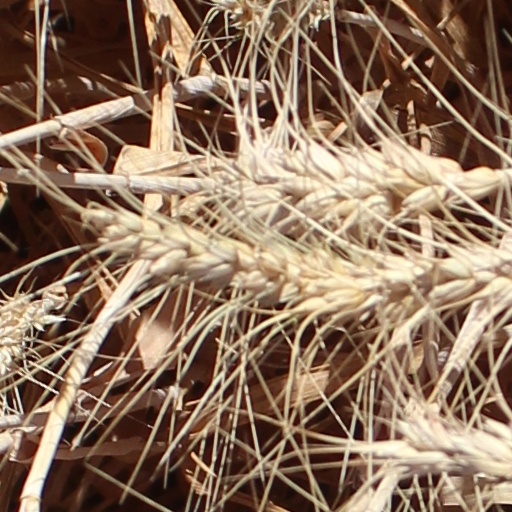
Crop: wheat